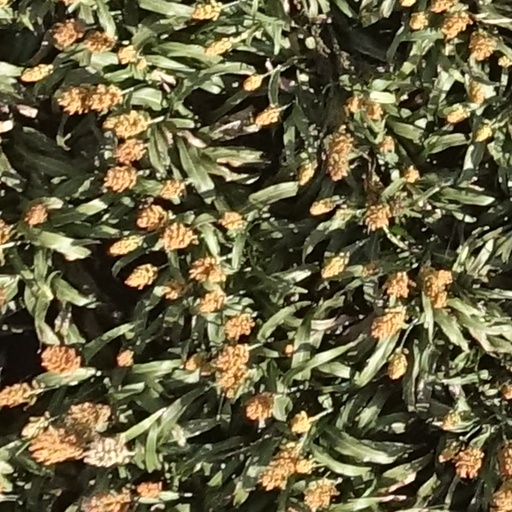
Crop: sorghum